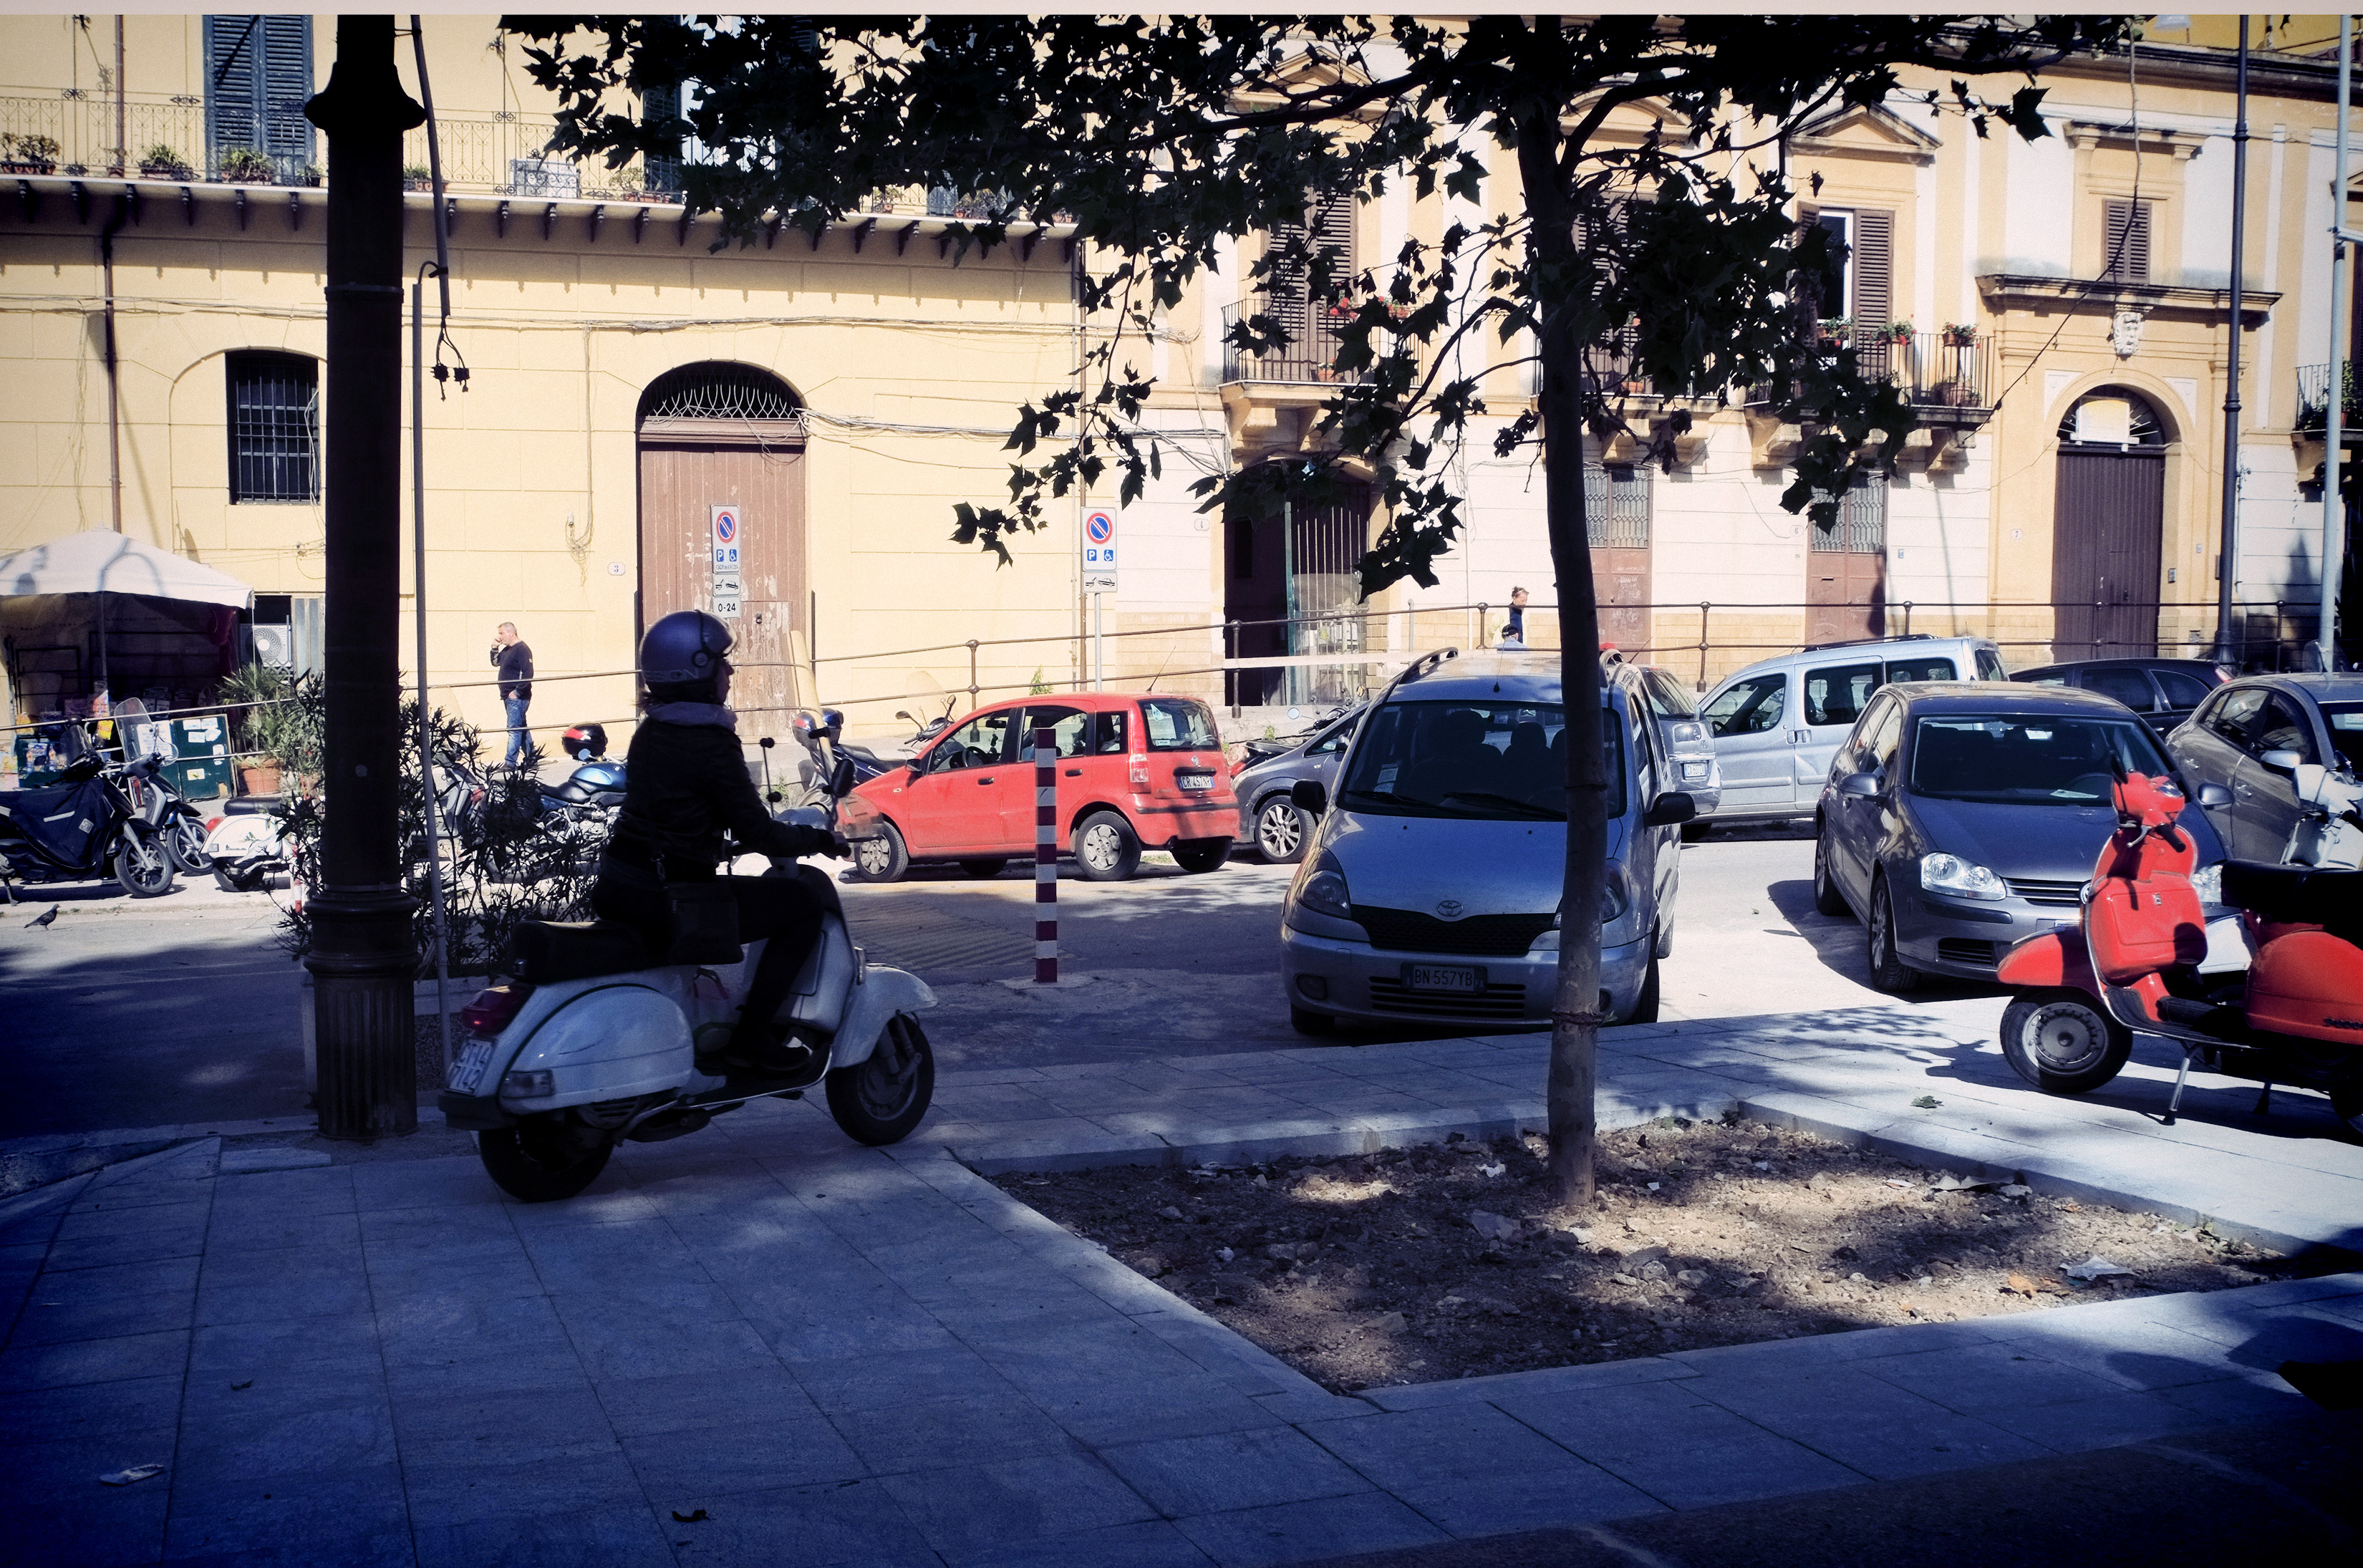
pedestrian, road, street, car, vehicle, italy, fuji, sicily, palermo, fujix, fujixe1, e1